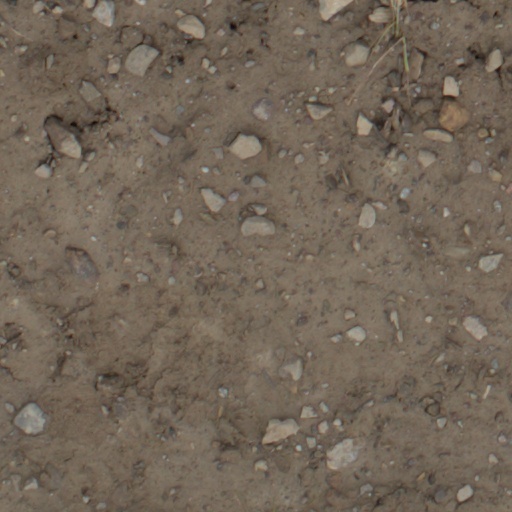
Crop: wheat